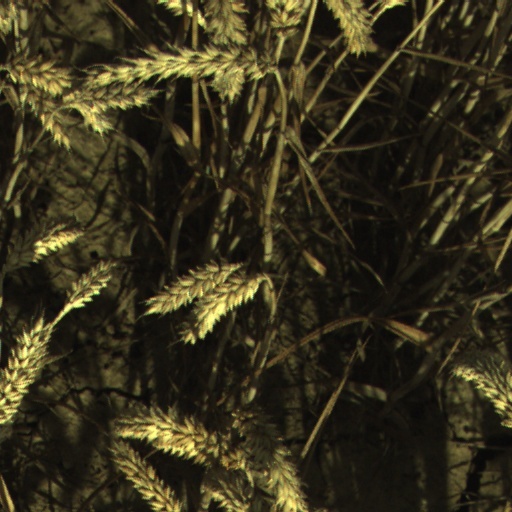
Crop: wheat